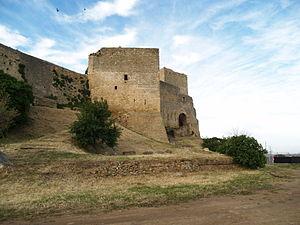
Vue de Fos sur Mer (France)
Cet article recense les monuments historiques des Bouches-du-Rhône, en France.
Fos-sur-Mer est une commune française, située dans le département des Bouches-du-Rhône en région Provence-Alpes-Côte d'Azur.